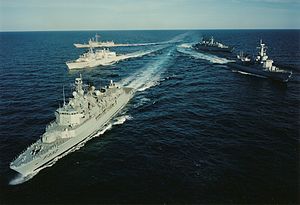
Operation Sharp Guard / Blokade
NATO skibe opretholder blokaden
Operation Sharp Guard var en fælles NATO og vesteuropæisk blokade af det tidligere Jugoslavien i Adriaterhavet. Toogtyve krigsskibe fra 14 lande samt otte maritime patruljefly var involveret i blokaden.